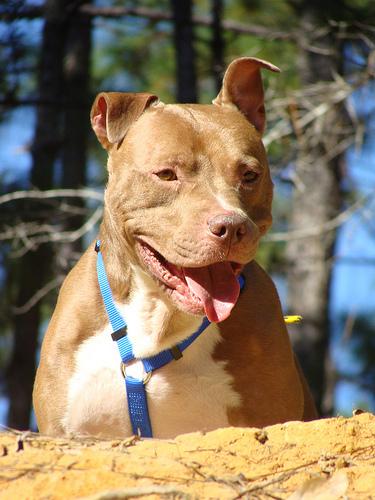
Breed: american pit bull terrier